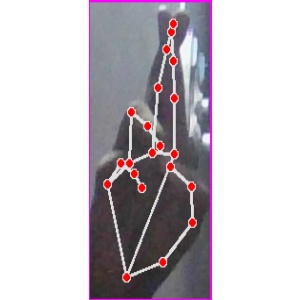
अक्षर: र